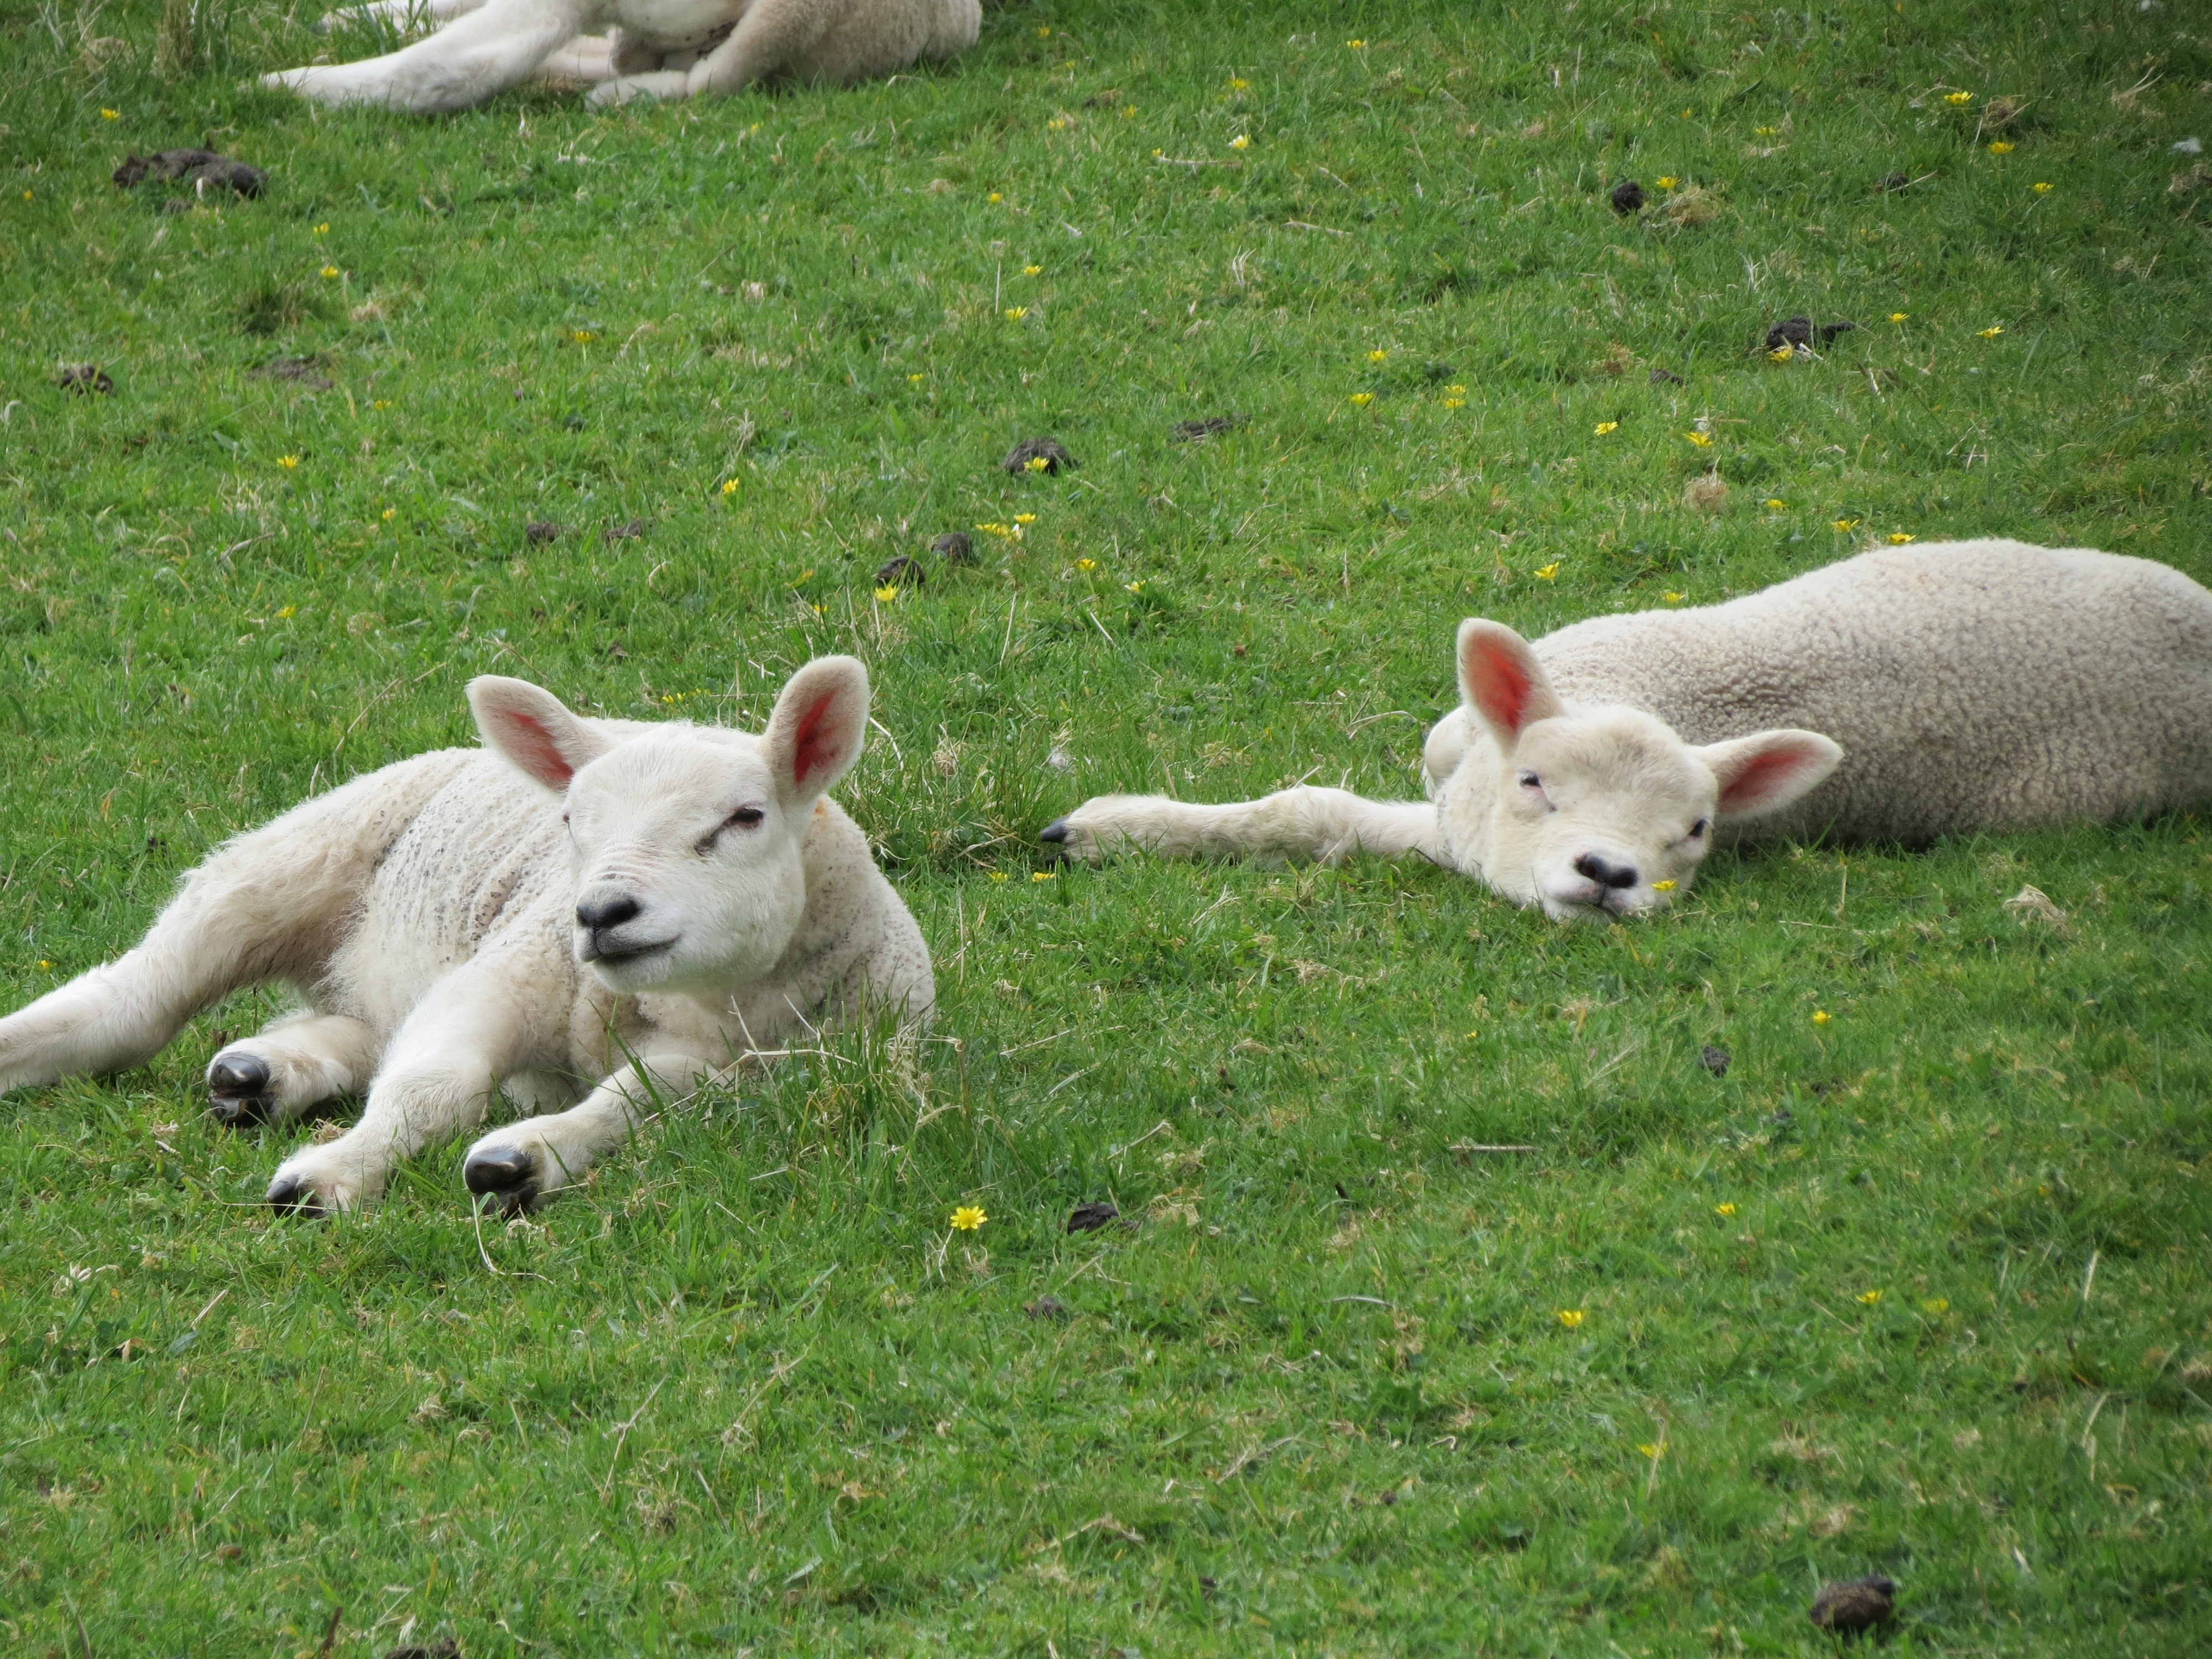
nature, farm, dog, animal, cute, rural, spring, farming, livestock, sheep, mammal, agriculture, vertebrate, lambs, white shepherd, dog like mammal, wolfdog, berger blanc suisse